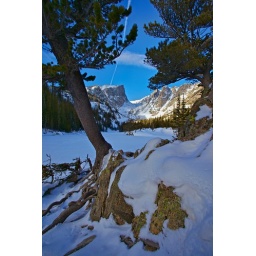
The frozen surface of dream lake with snow covered mountains in the background.